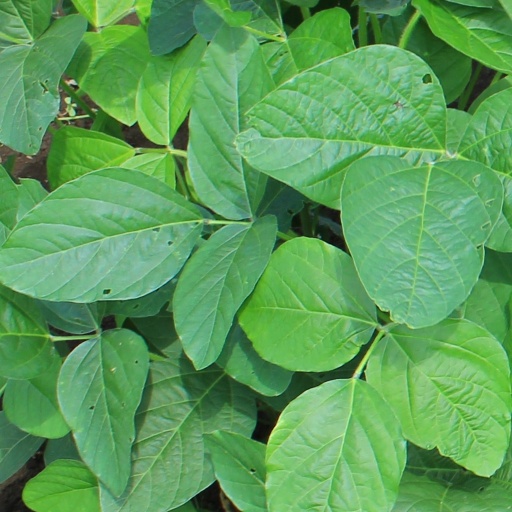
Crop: soybean